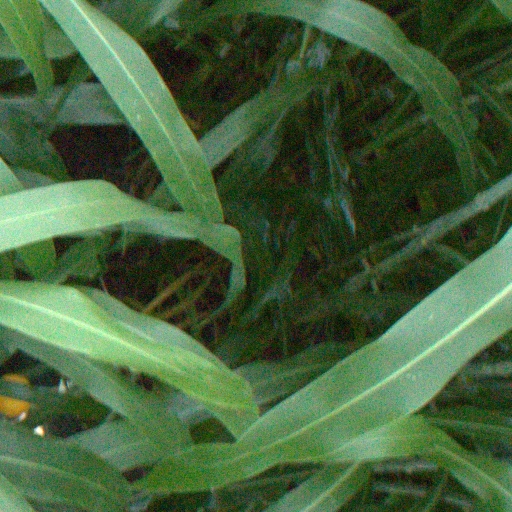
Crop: sorghum